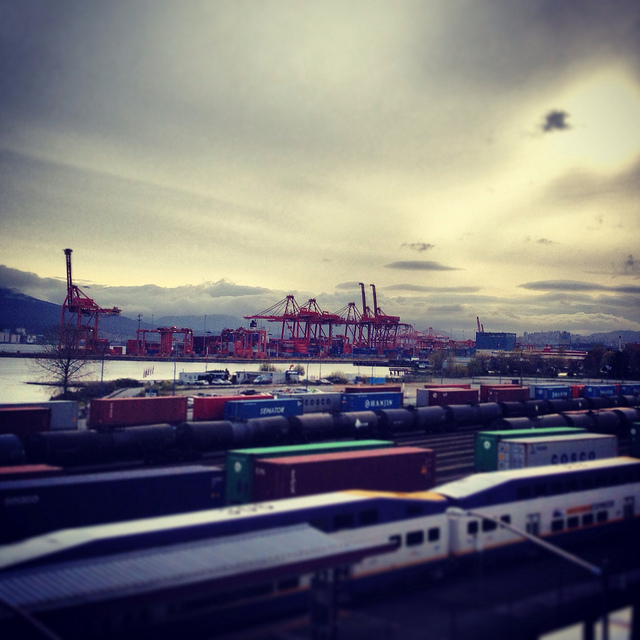
A top view of trains at a train station.

a train yard with trains and storage containers

A group of trains in train yard next to water.

A train sitting in a  train yard next to a  lake.